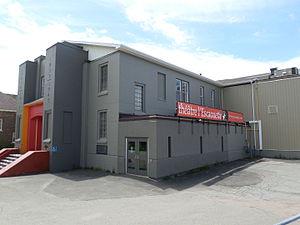
Théâtre l'Escaouette à Moncton
Le théâtre l'Escaouette est une compagnie de théâtre professionnelle située à Moncton, au Nouveau-Brunswick.
Le théâtre acadien est le théâtre produit en Acadie ou considéré comme tel. La dramaturge la plus connue est Antonine Maillet, dont la pièce de théâtre La Sagouine a été présentée plus de deux mille fois avec Viola Léger en tant qu'unique comédienne.